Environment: real
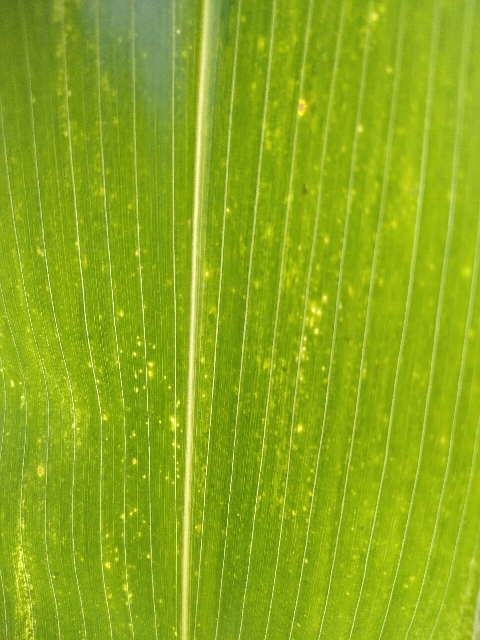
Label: lethal_necrosis